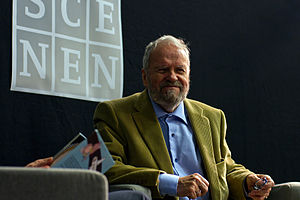
Johannes Møllehave
Johannes Møllehave på scenen under BogForum 2011.
Johannes Møllehave til Bogforum 2011
Johannes Volf Møllehave er dansk præst, forfatter og foredragsholder.